Iconography of Shiva temples in Tamil Nadu

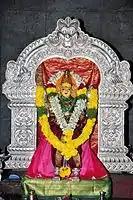
Parvati Shrine within a Shiva temple

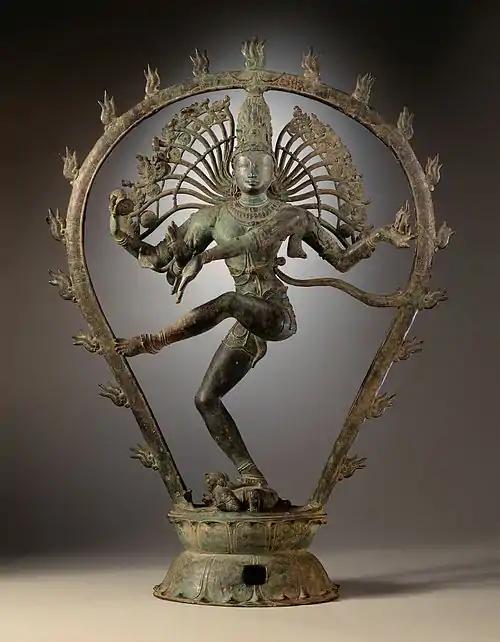
Shiva Nataraja, the Lord of the Dance

The Lingam (also, Linga, Ling, Shiva linga, Shiv ling, Sanskrit लिङ्गं , meaning "mark" or "sign") is a representation of the Hindu deity Shiva used for worship in Hindu temple. The "lingam" is the principal deity in most Shiva temples in South India. The lingam is often represented with the Yoni, a symbol of the goddess or of Shakti, female creative energy. The union of lingam and yoni represents the "indivisible two-in-oneness of male and female, the passive space and active time from which all life originates". A complementary theory suggests that the Lingam represents the beginning and ending "Stambha" pillar symbolizing the infinite nature of Shiva.